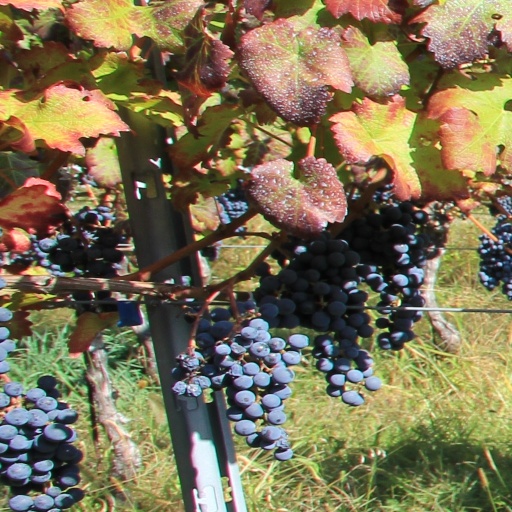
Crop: grape